Bené Benwikere

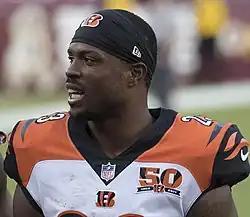
Benwikere with the Cincinnati Bengals in 2017

Bené Sylvion Benwikere (born September 3, 1991) is an American former professional football cornerback. He was selected by the Carolina Panthers in the fifth round of the 2014 NFL draft. He played college football at San Jose State.